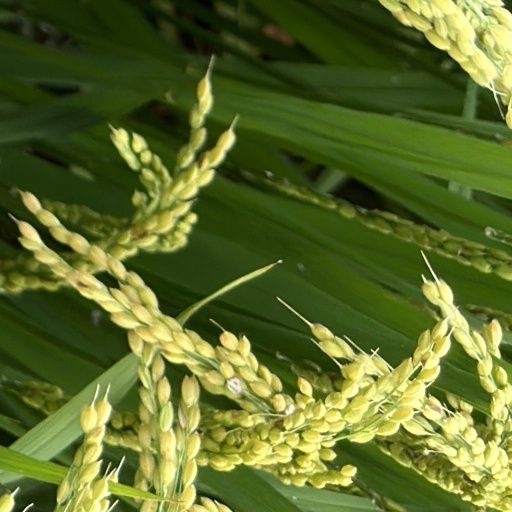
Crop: rice